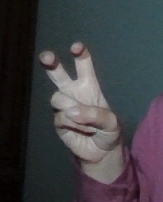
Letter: toot